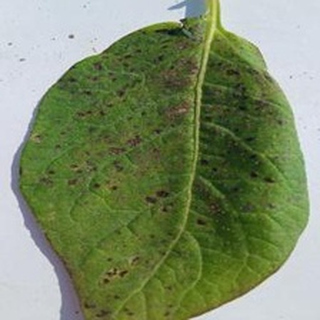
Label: potato_early_blight